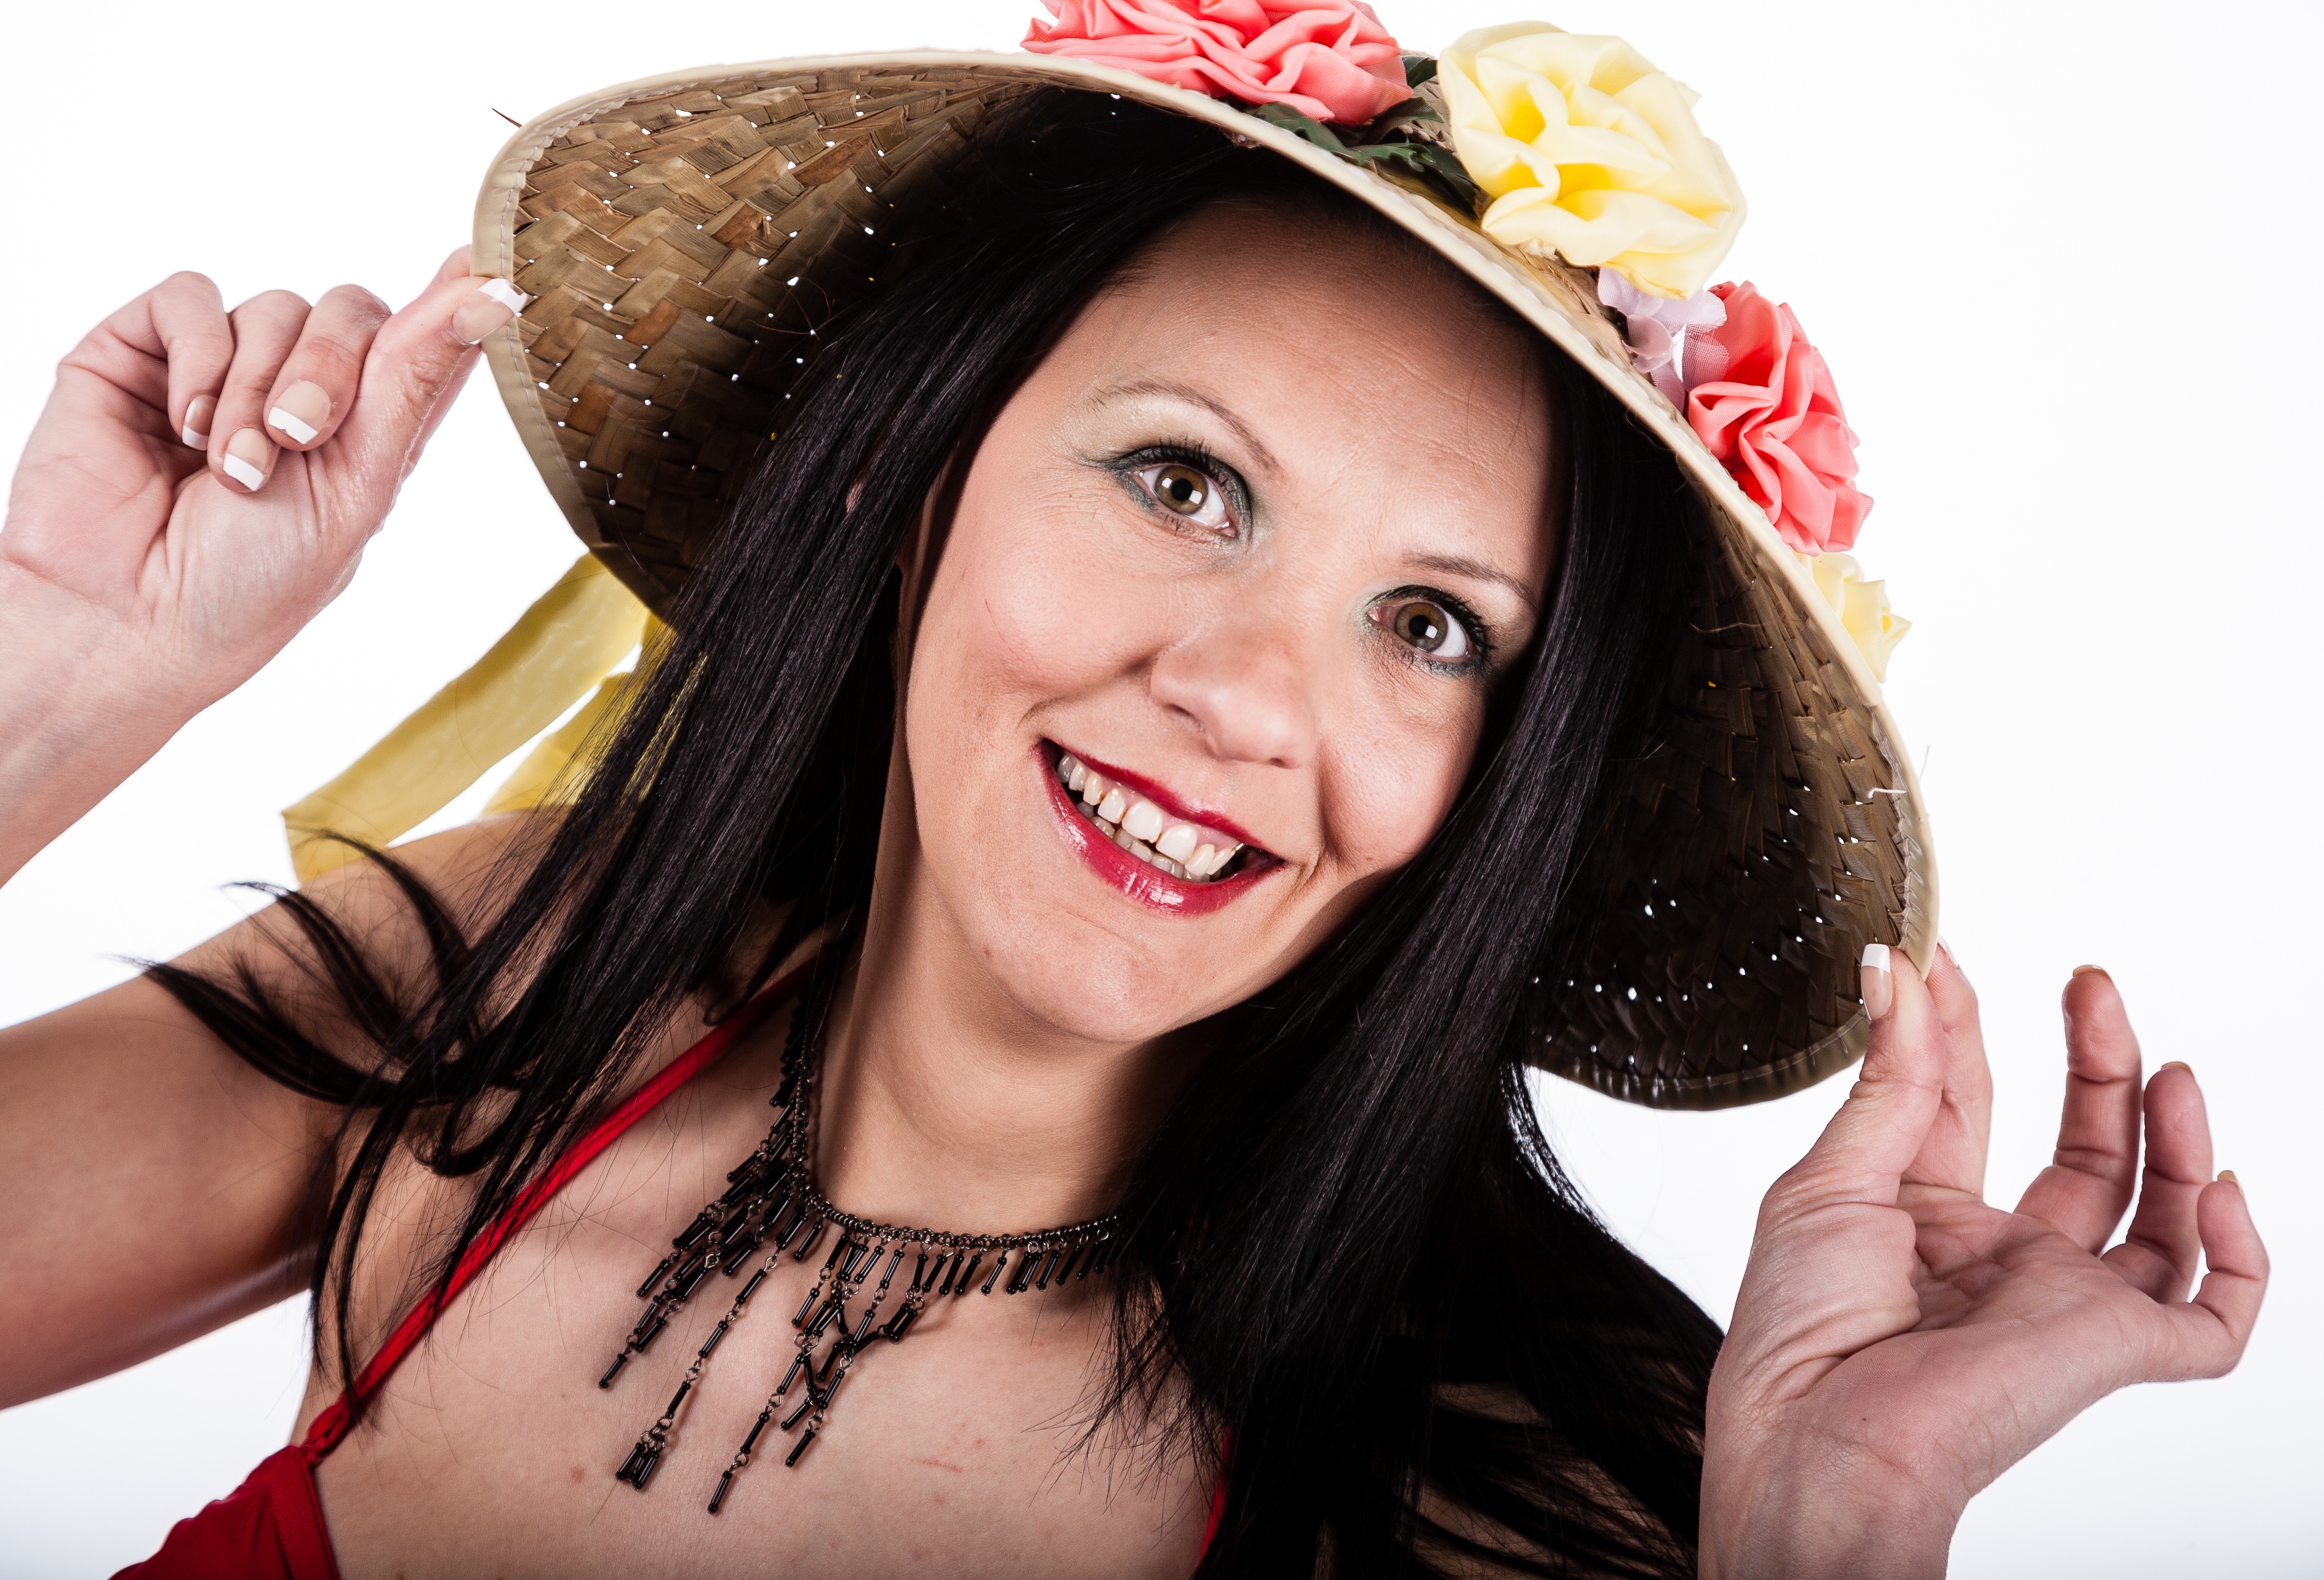
beach, person, girl, woman, summer, female, model, hat, clothing, lady, smiling, flowers, caucasian, laughing, face, fun, happy, head, straw, beauty, costume, attractive, photo shoot, big smile